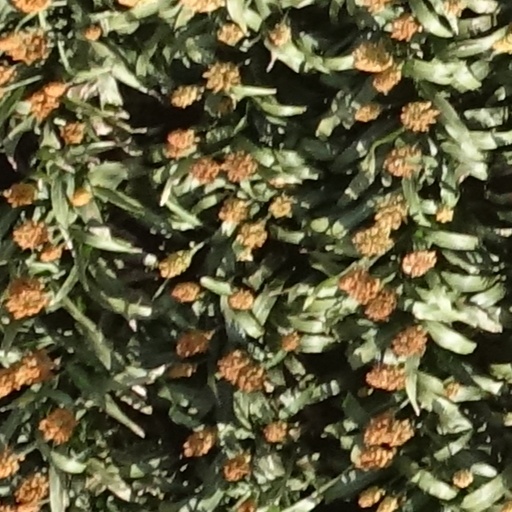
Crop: sorghum